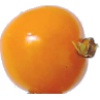
Label: Physalis 1